Mahir Alkaya

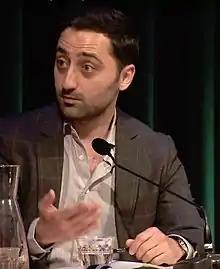
Mahir Alkaya during a debate in Amsterdam in May 2018.

Mahir Önder Alkaya (born 6 July 1988) is a Dutch politician who has been a Socialist Party member of the House of Representatives since 18 January 2018.